Kishin Shinoyama

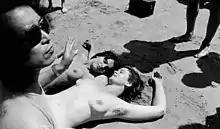
Kishin Shinoyama and two female models, Southern France, 1975. The photograph was taken during a workshop of '6èmes Rencontres Internationales de la Photographie', Arles, 1975, on a nude beach near Saintes-Maries-de-la-Mer. The feet shown in the upper-right corner are American photographer Ralph Gibson's.

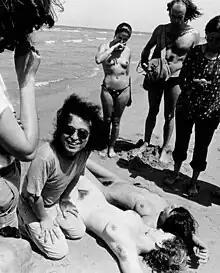
Shinoyama teaching (workshop in S. France, 1975).

Shinoyama graduated from Nihon University. He worked with the Light Publicity agency while still a student, and freelanced after graduation.